Benno Seppelt

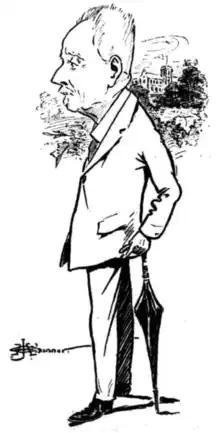
Caricature by Chinner

Joseph Ernst Seppelt (1813 – 29 January 1868), his wife Johanna Charlotte Clementine Seppelt, née Held (1807 – 13 April 1870), and their children Ottilie Clementine Seppelt, later Kruger ( – 4 June 1920), Oscar Benno Pedro "Benno" Seppelt, and Victor Hugo Seppelt (1848–1882), emigrated to South Australia aboard the ship "Emmy", arriving at Port Adelaide in January 1850.